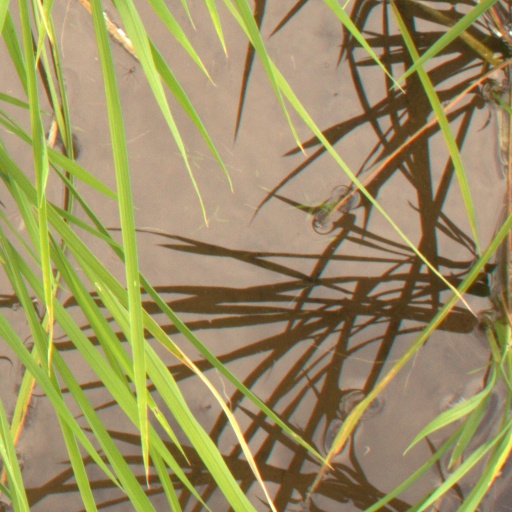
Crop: rice